Hill station

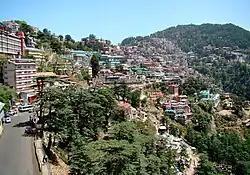
Shimla, a city founded as a hill station. The city's urban planning and architecture, as seen here on the south side of the Ridge, were designed to foster a European experience for homesick colonial officials and executives.

A hill station is a touristic town located at a higher elevation than the nearby plain or valley. The English term was originally used mostly in colonial Asia, but also in Africa (albeit rarely), for towns founded by European colonialists as refuges from the summer heat as historian Dane Kennedy observes about the Indian context, "the hill station (...) was seen as an exclusive British preserve: here it was possible to render the Indian into an outsider". The term is still used in present day, particularly in India, which has the largest number of hill stations, most are situated at an altitude of approximately .